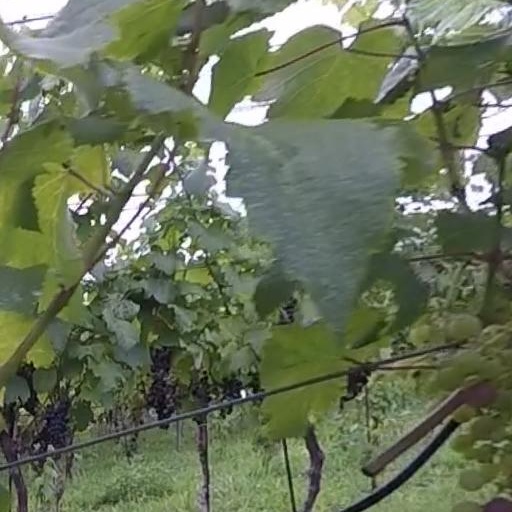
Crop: grape